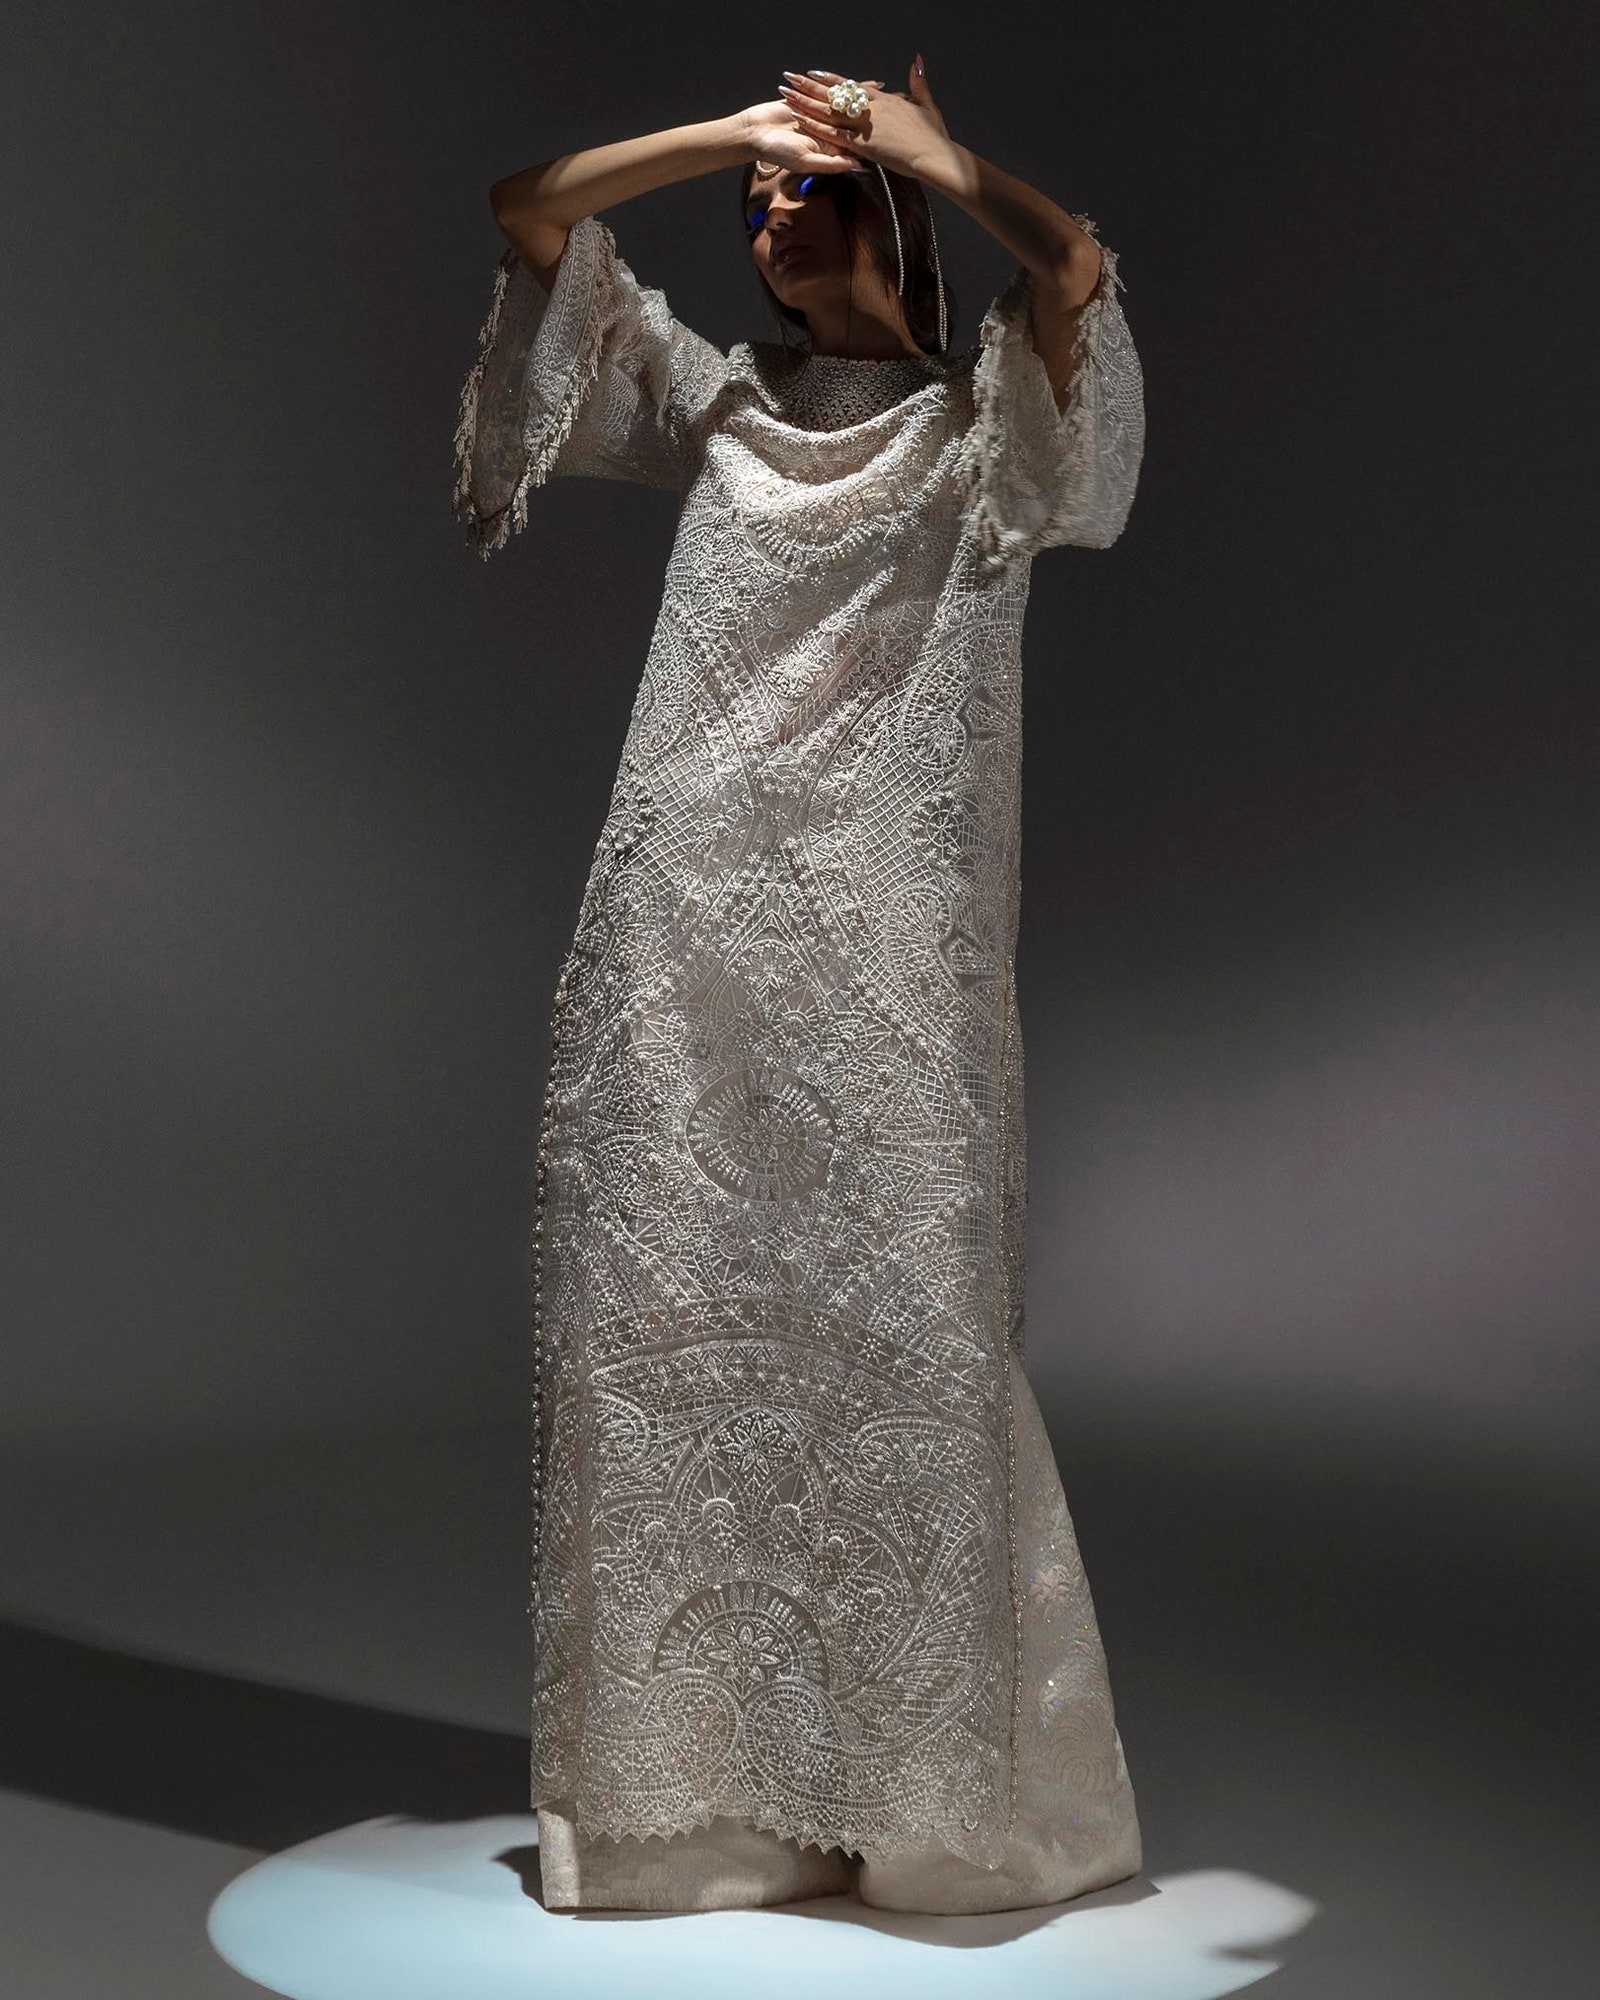
ivory embroidered gown